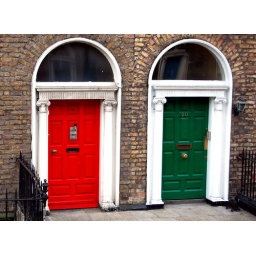
The colorful doors of the old Georgian houses in the streets of Dublin.